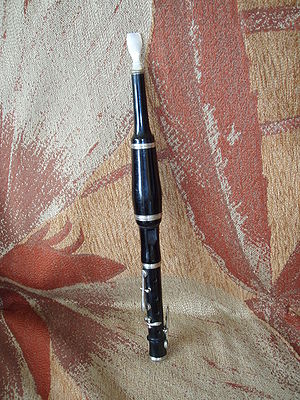
Flageolet
Flageolettflöjt 1800-talet - Collection privée Dominique Enon
En Flageolet er når man på et strengeinstrument let berører en streng i et af overtonernes knudepunkter. Det skal dog gælde at overtonen skal være af et ulige antal. Dette vil stoppe alle overtoner med et lige antal og derved også grundtonen. Denne teknik vil skabe en høj, fløjteagtig tone.